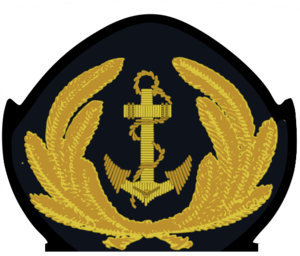
macaron
L'uniforme désigne l'habit militaire en général. Un même uniforme comporte plusieurs tenues, lesquelles sont des ensembles de pièces dont la composition est fonction des circonstances.